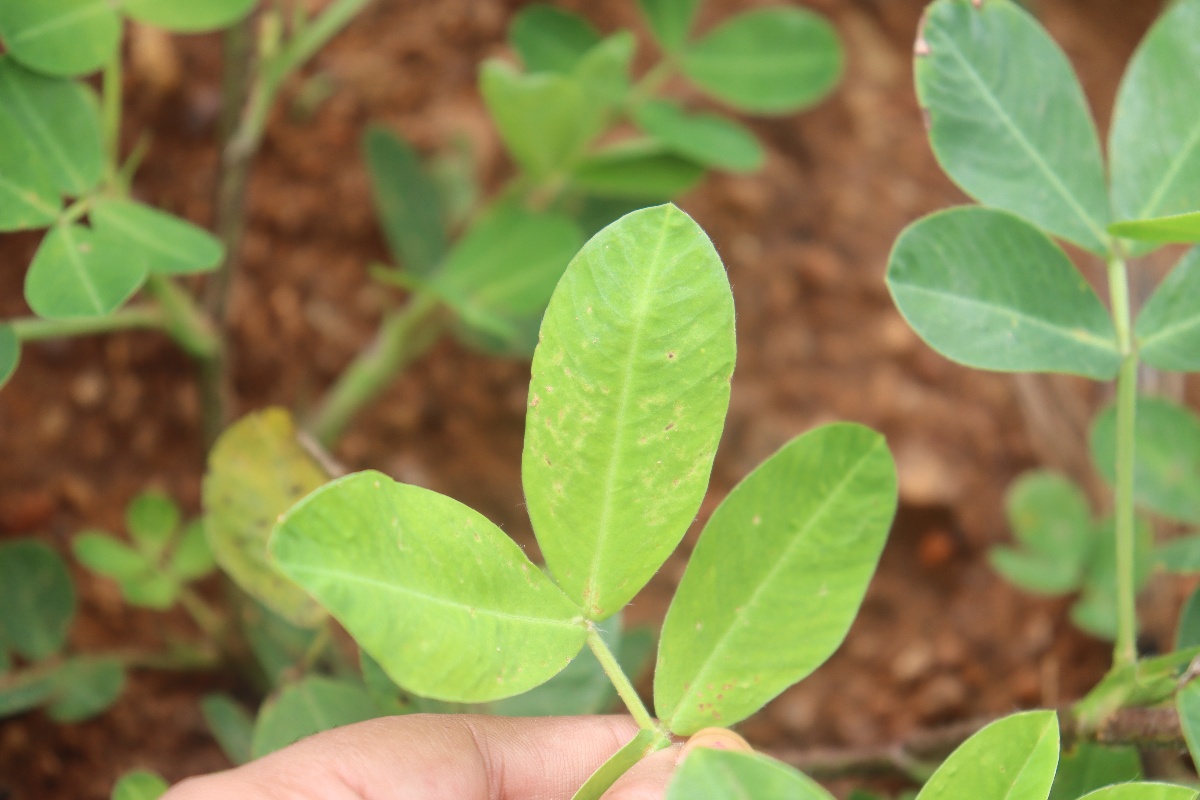
Label: healthy leaf